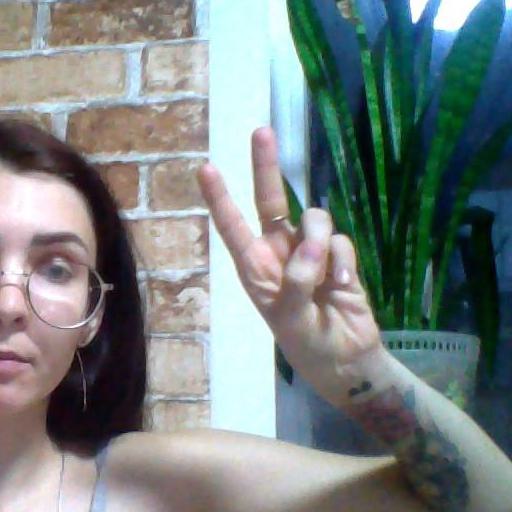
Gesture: peace